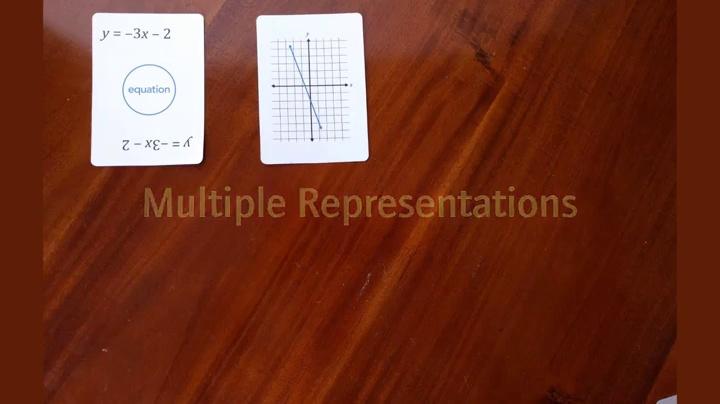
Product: Didax Educational Resources The Algebra Game: Linear Graphs Educational Game
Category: Toys & Games | Learning & Education | Counting & Math Toys
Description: Interactive algebra activities.
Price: $17.99
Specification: ProductDimensions:9x1.5x11inches|ItemWeight:0.8ounces|ShippingWeight:2.1pounds(Viewshippingratesandpolicies)|DomesticShipping:ItemcanbeshippedwithinU.S.|InternationalShipping:ThisitemcanbeshippedtoselectcountriesoutsideoftheU.S.LearnMore|ASIN:B01HUKWOJM|Itemmodelnumber:211753|Manufacturerrecommendedage:13-16years